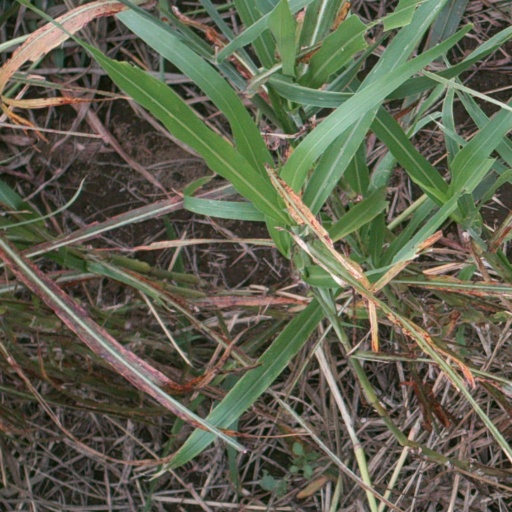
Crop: sorghum